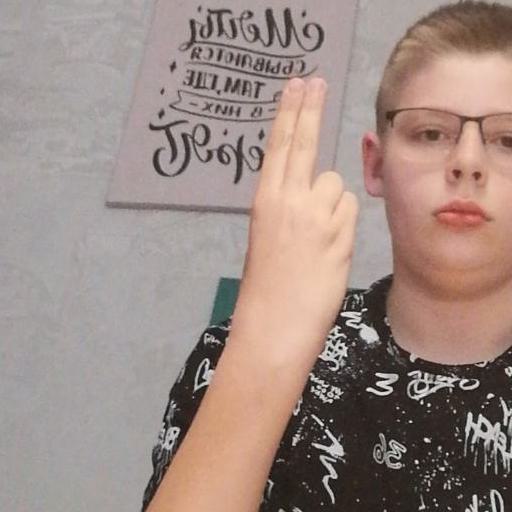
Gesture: two_up_inverted